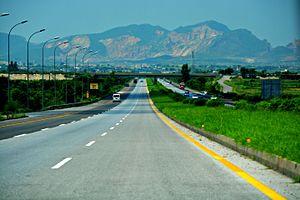
Le district de Rawalpindi est une subdivision administrative de la province du Pendjab au Pakistan. Il est constitué autour de la ville de Rawalpindi, quatrième plus grande du pays et ancienne capitale du pays. Il jouxte le territoire fédéral d'Islamabad, capitale du pays.